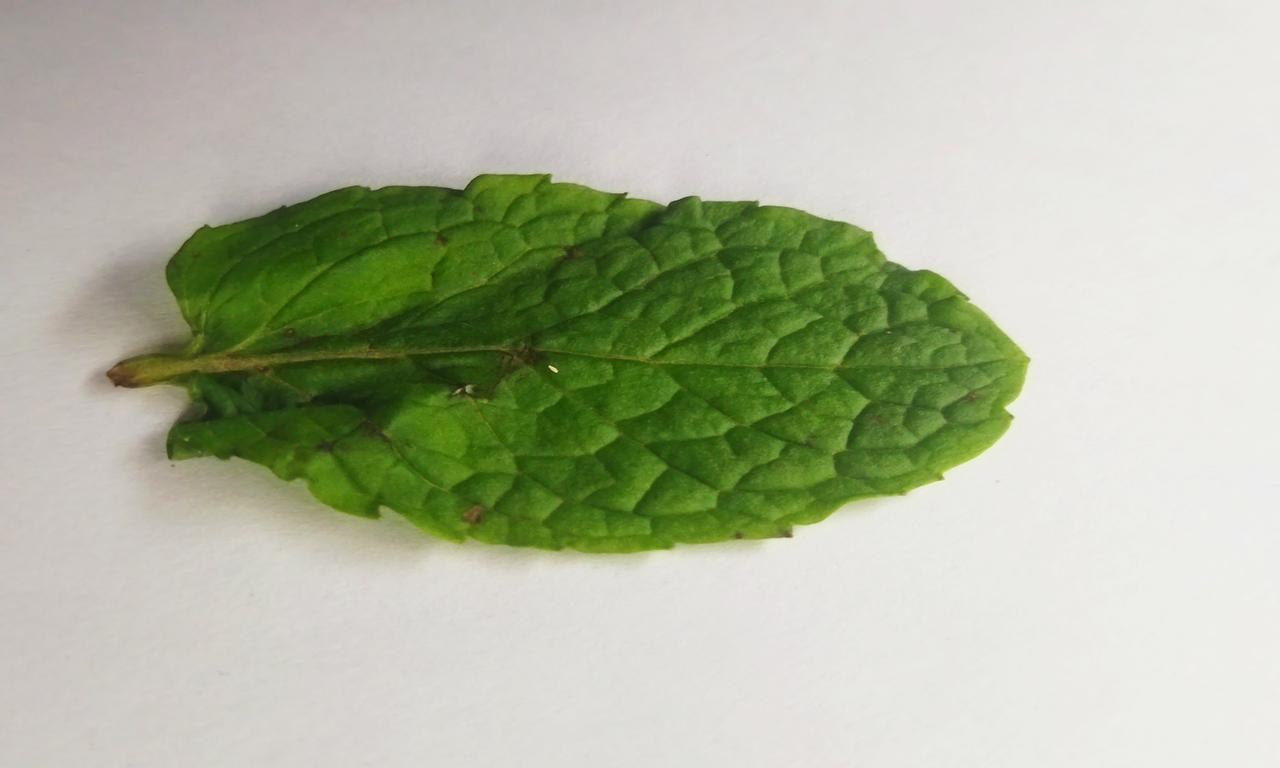
Label: Fresh